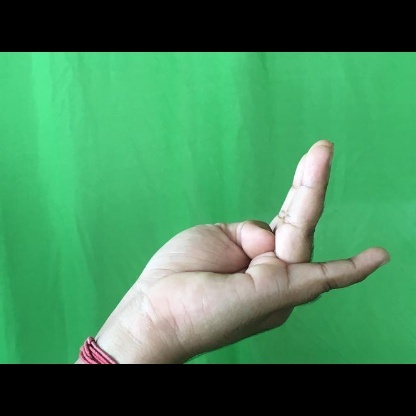
Mudra: Chaturam